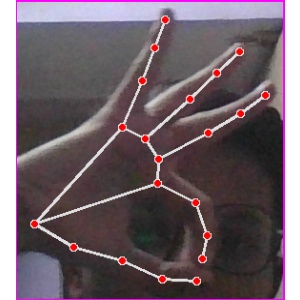
अक्षर: ण